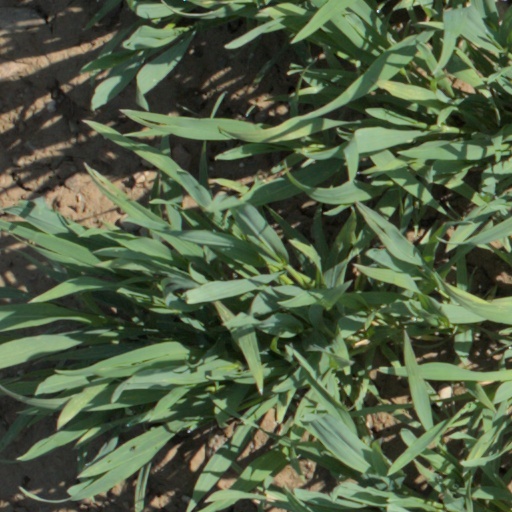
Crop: wheat